PT-91 Twardy

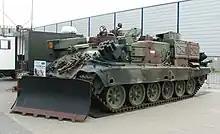
Polish Army MID

("MID" for "Maszyna Inżynieryjno-Drogowa" – lit. "Engineering-Roading Machine"; "Bizon" is Polish for "Bison") – Polish engineering tank based on the PT-91 tank hull.